Heilbronner Block

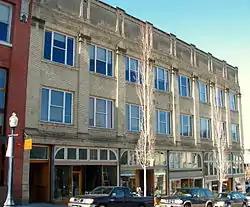
The Heilbronner Block in 2009

The Heilbronner Block is a historic commercial building located in downtown Hood River, Oregon, United States. The building was listed on the National Register of Historic Places 2006. The building, along with the First National Bank of Hood River building next door (also listed on the NRHP), are owned by the Perron family.